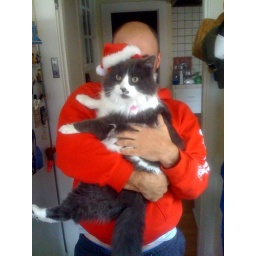
Coal - the cat in a christmas hat